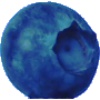
Label: huckleberry